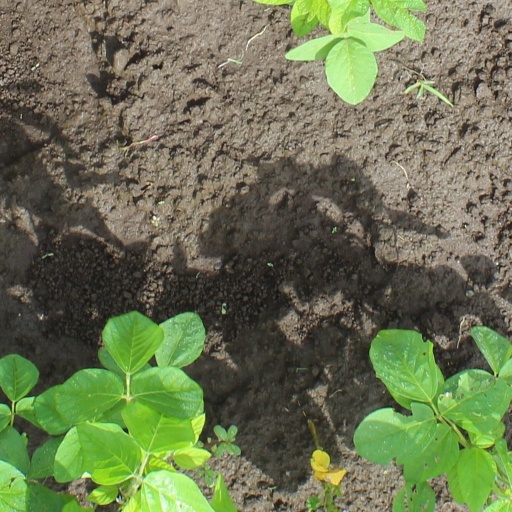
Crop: soybean